Anurag Kulkarni

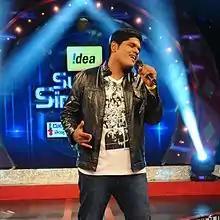
Kulkarni at the Idea Super Singer Season 8

Anurag Kulkarni is an Indian playback singer known for his work in Telugu films.